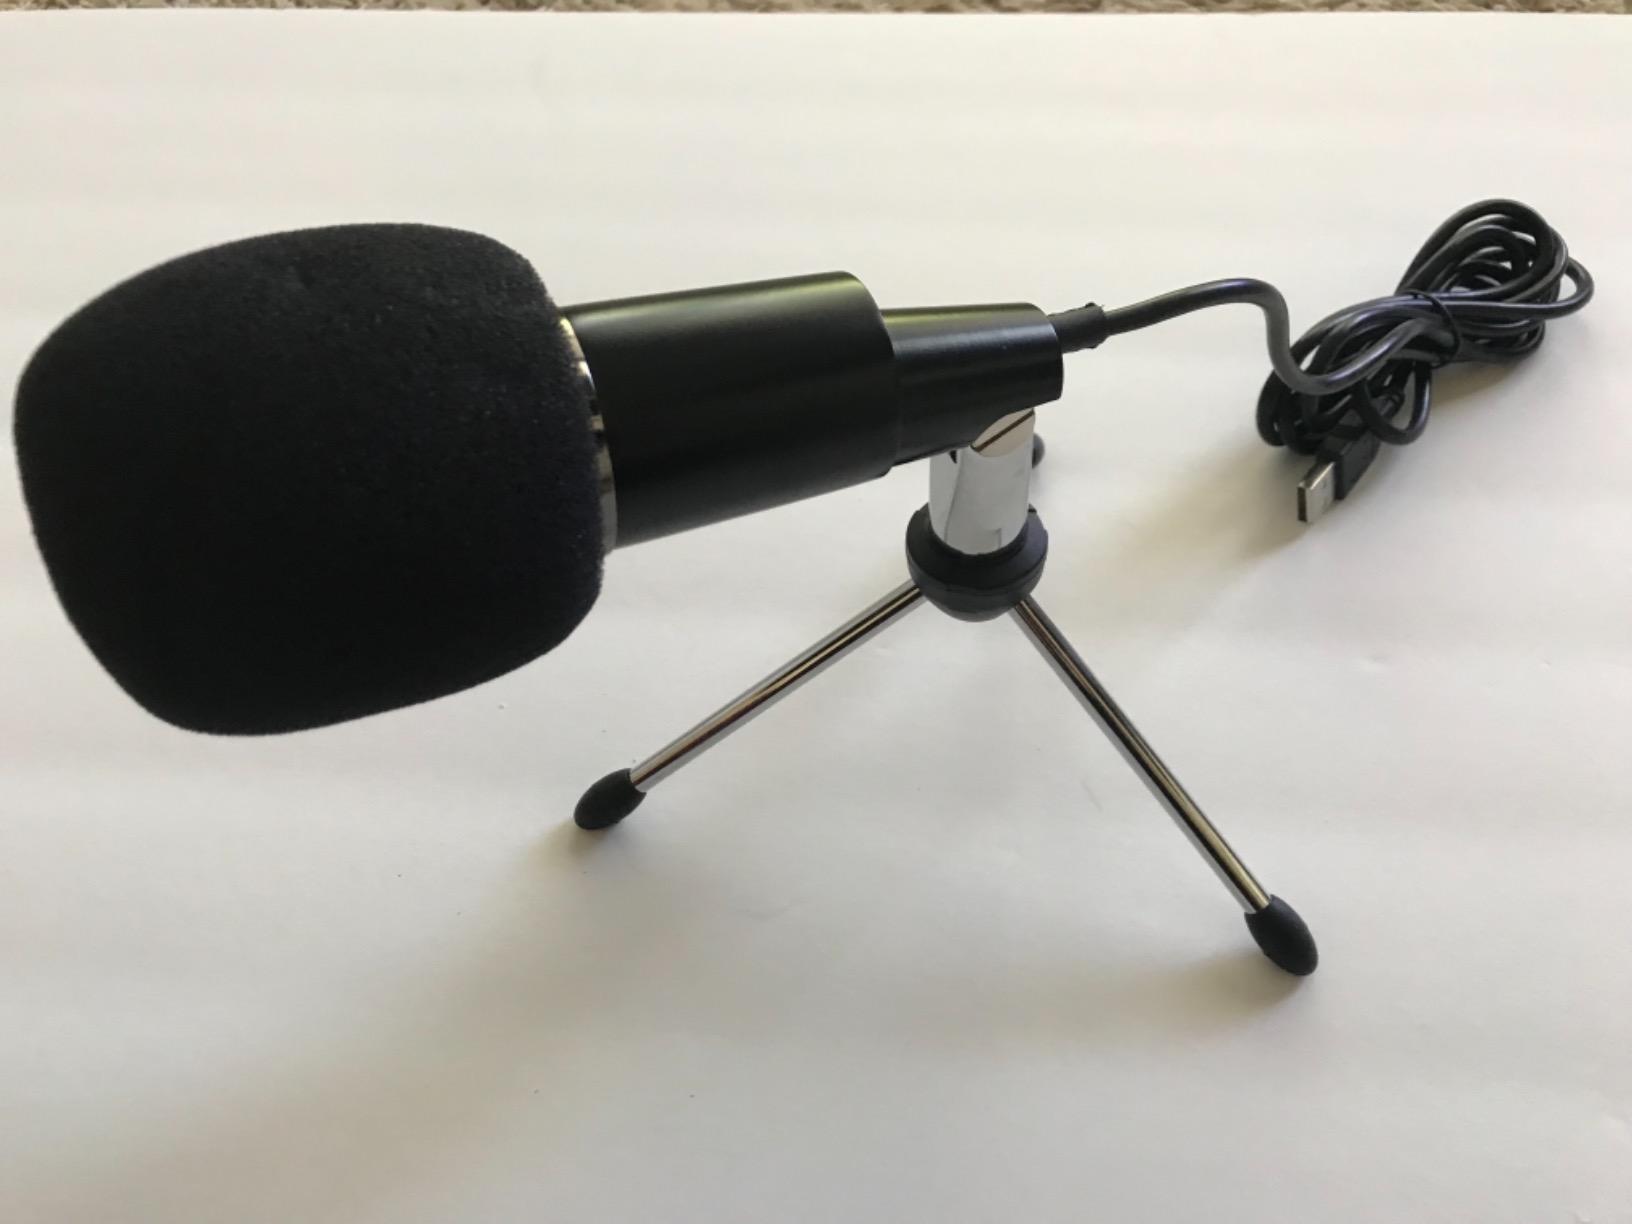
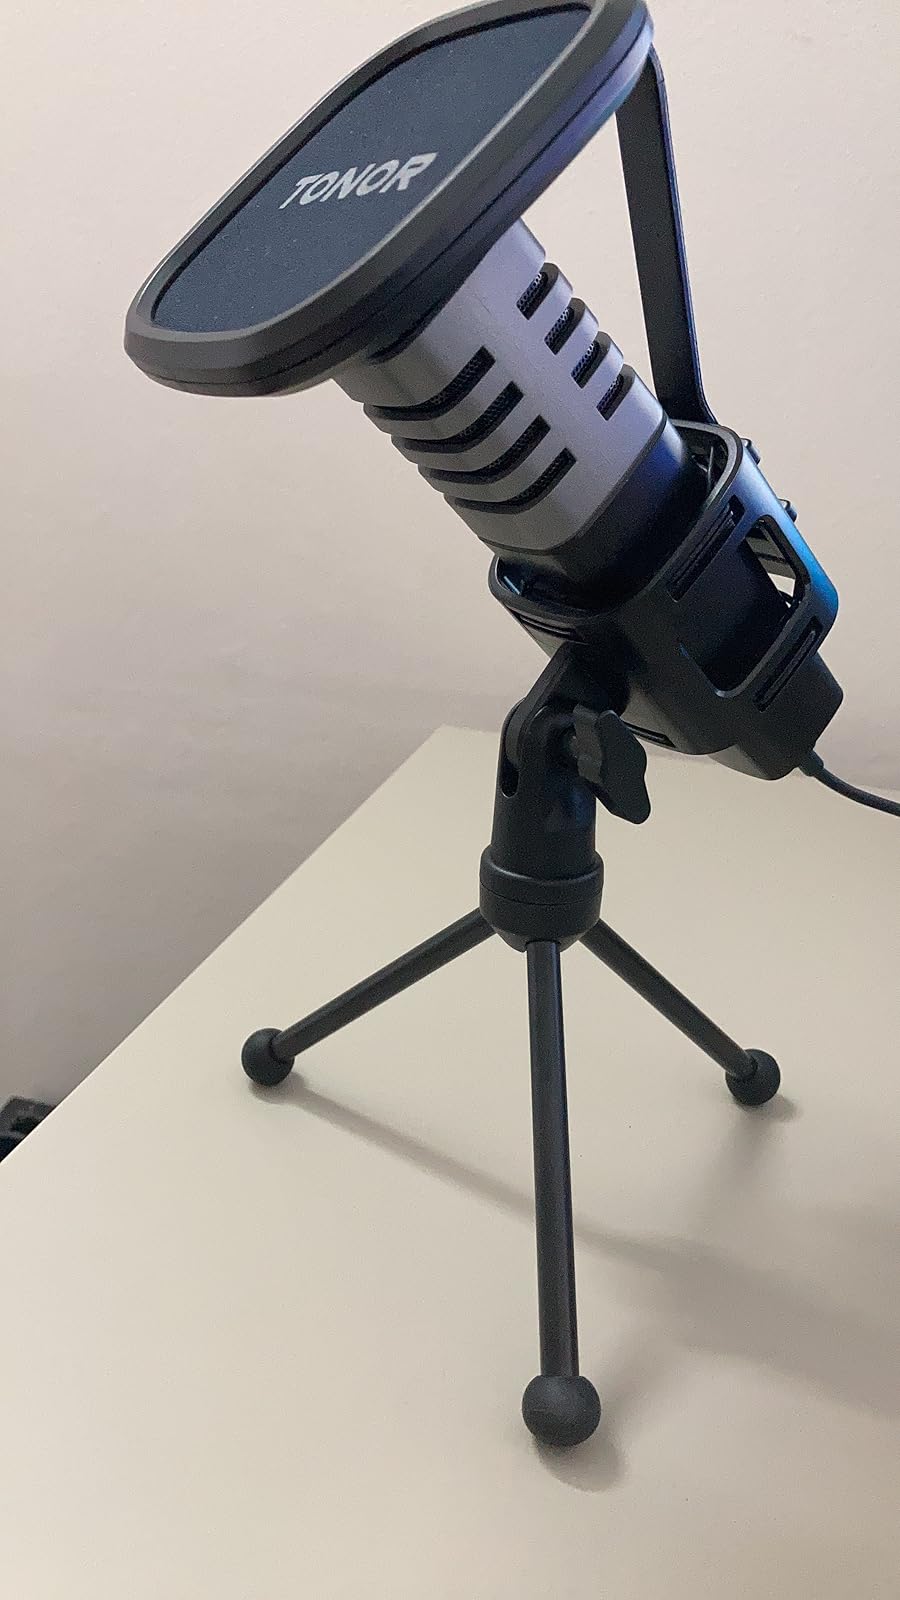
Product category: microphone
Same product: no